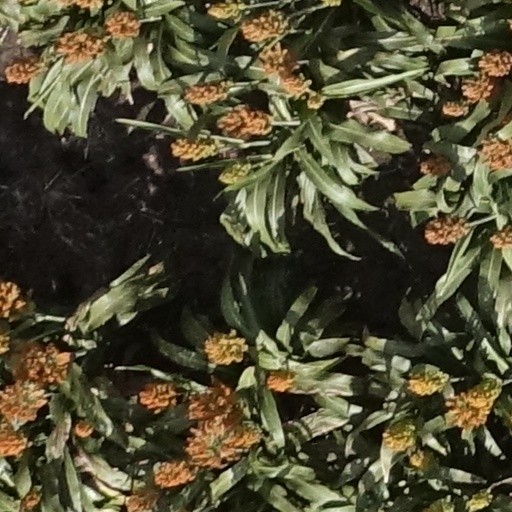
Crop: sorghum